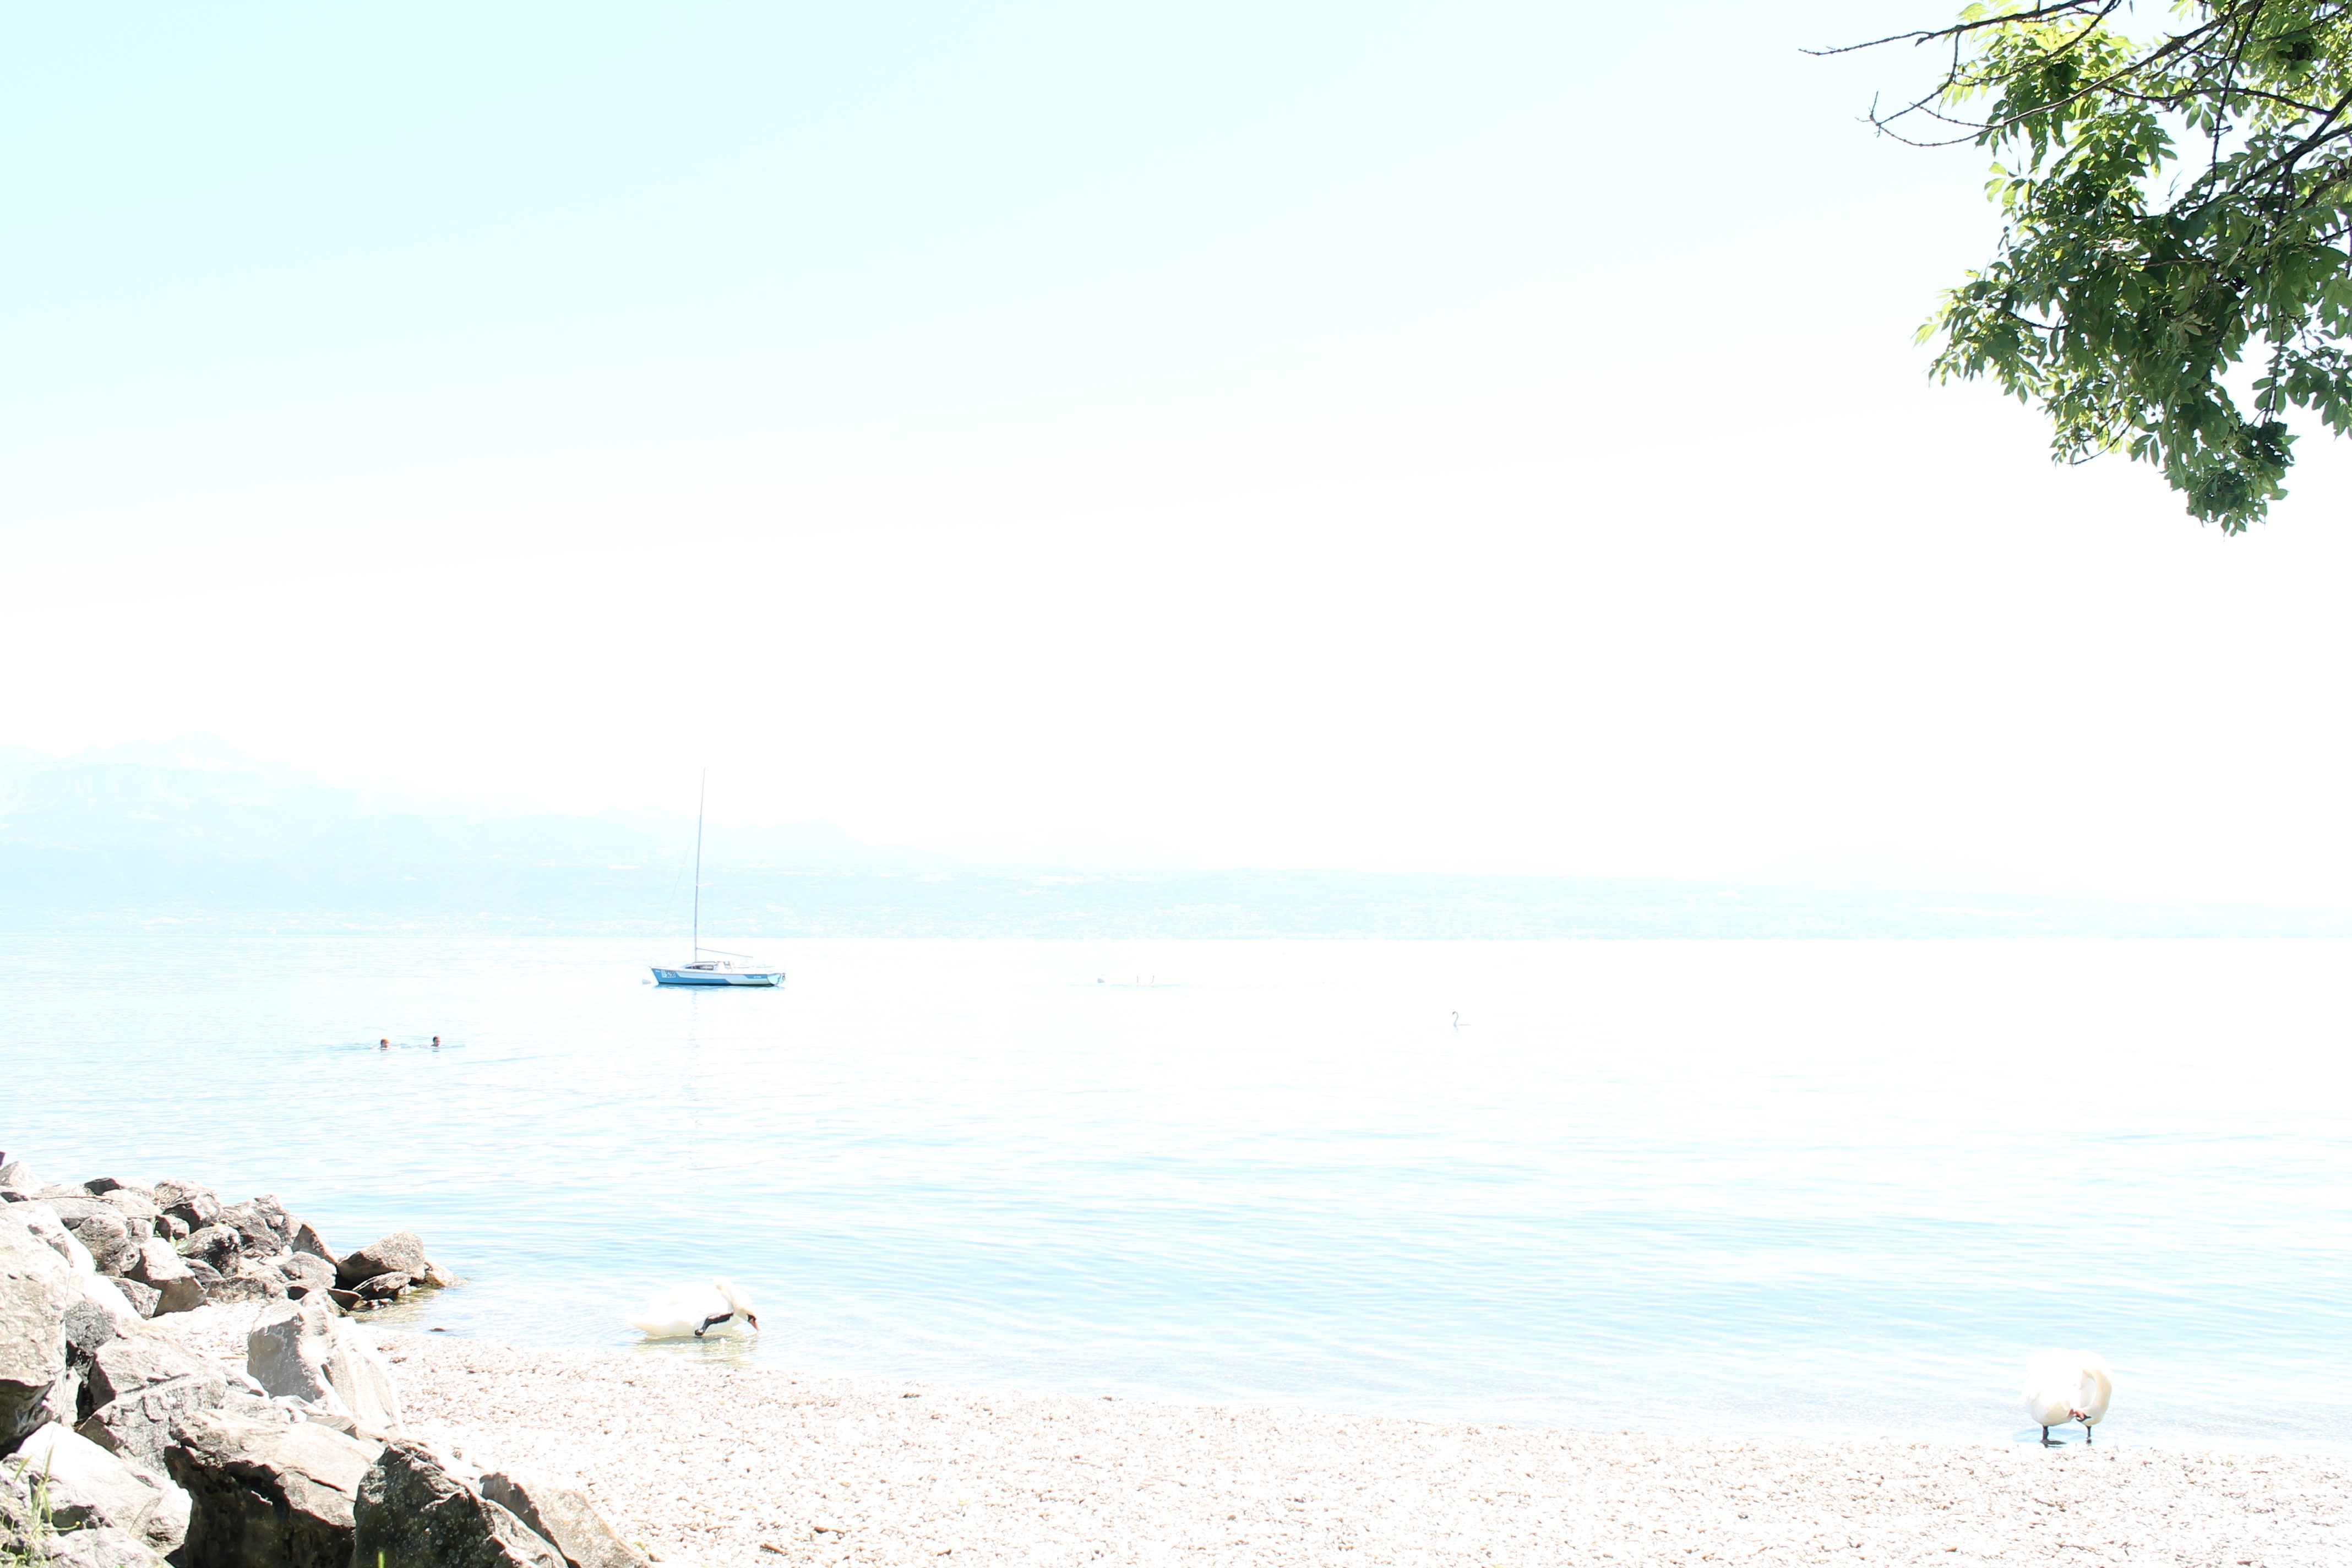
beach, sea, coast, sand, horizon, shore, bay, body of water